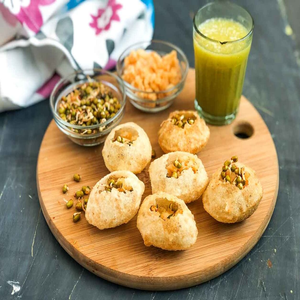
Dish: panipuri